Low Head

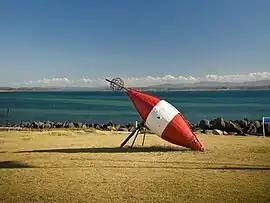
Low Head Pilot Station

Low Head is a rural residential locality in the local government area (LGA) of George Town in the Launceston LGA region of Tasmania. The locality is about north of the town of George Town. The 2016 census recorded a population of 572 for the state suburb of Low Head.